Yahya bey Dukagjini

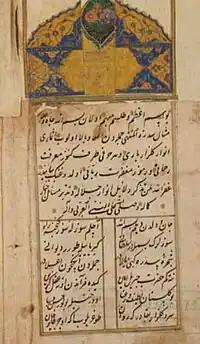
Extract from "Gencine-i Raz", a diwan literature work of Yahya bey Dukagjini, National Manuscript Library, Istanbul

A courageous soldier, Dukagjini is noted for acting as a type which admirably combined the sword with the pen. His independence merged with his courage was his most notable trait. Yahya Bey is considered today as one of the greatest Ottoman diwan poets of the time.